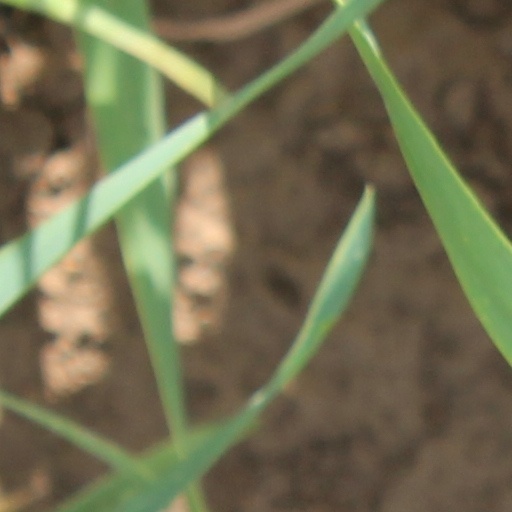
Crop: wheat